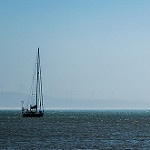
Scene: Outdoor